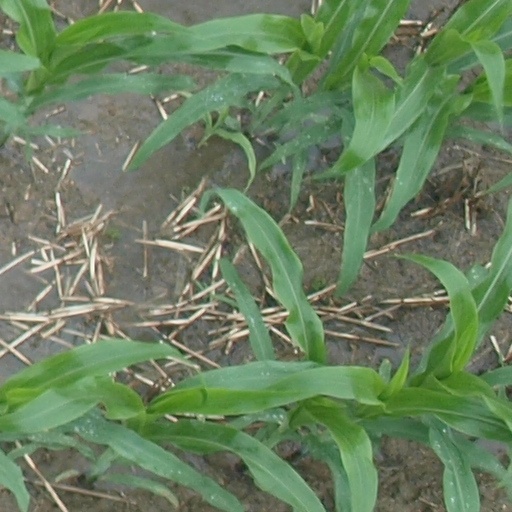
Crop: maize; corn